Miss America 1979

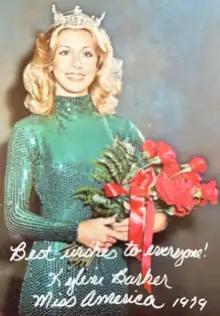
Kylene Barker as Miss America 1979

Miss America 1979, the 52nd Miss America pageant, was held at the Boardwalk Hall in Atlantic City, New Jersey on September 9, 1978 on NBC Network.